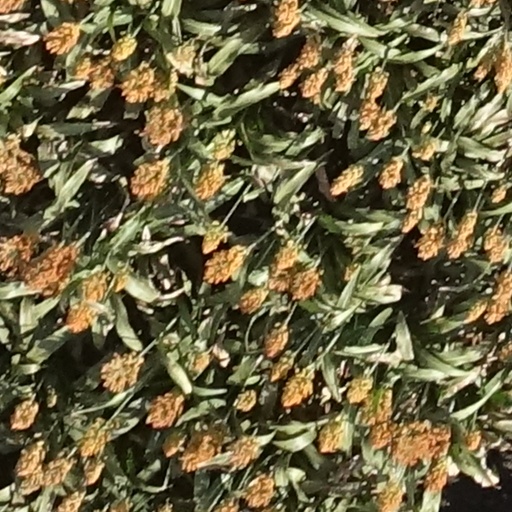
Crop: sorghum